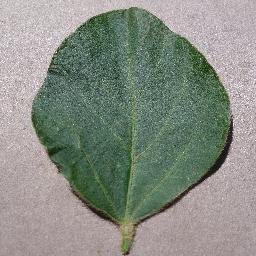
Label: Soybean___healthy